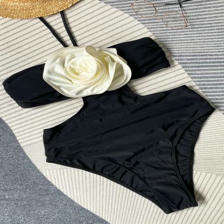
Label: Flat Lay